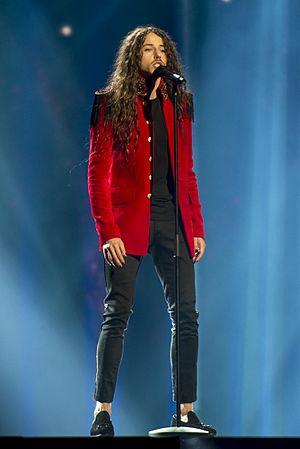
Color of Your Life est la chanson de Michał Szpak qui représente la Pologne au Concours Eurovision de la chanson 2016 à Stockholm.